Avenida Comandante Valódia

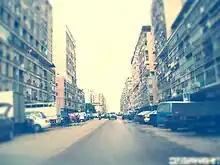
Avenida Comandante Valódia in 2005

Avenida Comandante Valódia also known as Bairro dos Combatentes is a residential area neighborhood in Luanda's central municipality of Sambizanga in Luanda province of Angola, and is centered on a busy interchange. It has a length of 1.61 km ² and about 144,000 inhabitants and is split in both ways, it is bordered to the west by Kinaxixi, on the north by Marçal, in the east by São Paulo, and south by Avenida Brasil. It has the following coordinates: Latitude: -8°49'5.88" and Longitude: 13°14'51.36. The neighborhood is known for its office and residential buildings, and is also home to the famous Hotel Tròpico, the renowned 147 public school and the now defunct Feira Ngoma.